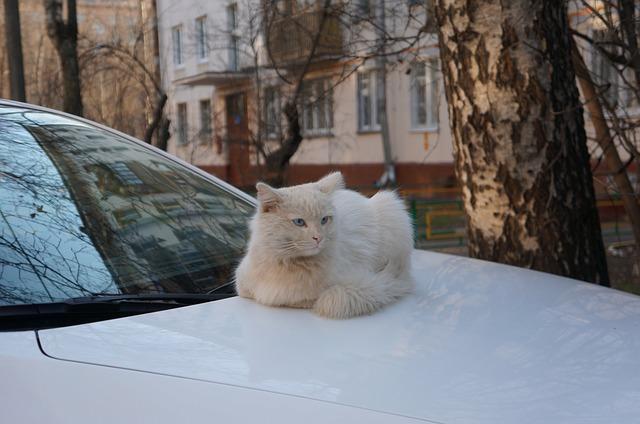
cat